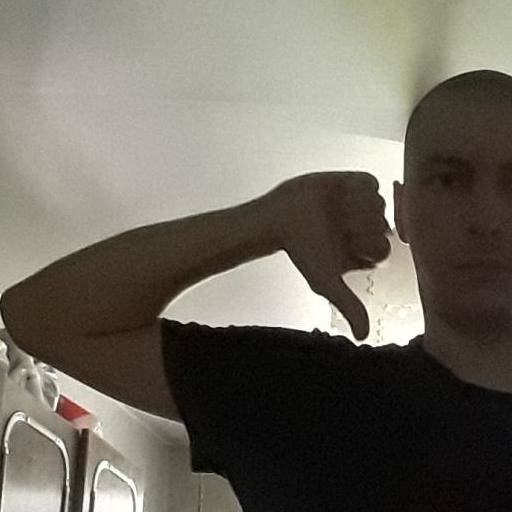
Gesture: dislike